Question: Please indicate a possible affordance area of the sit_on_bench that can be used for sitting on
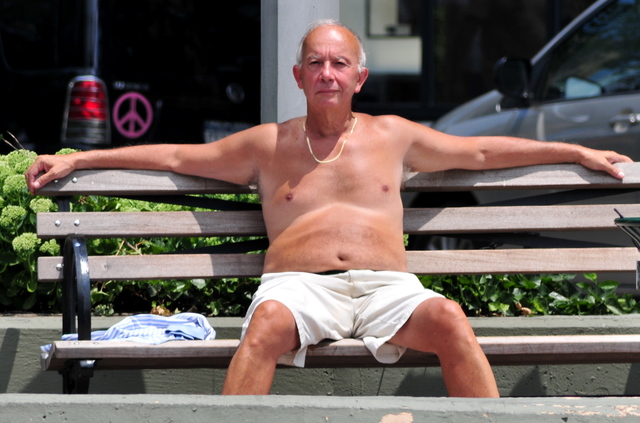
Answer: [38.5, 305, 639.5, 365]